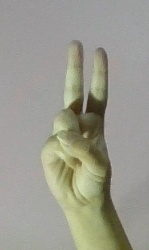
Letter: taa